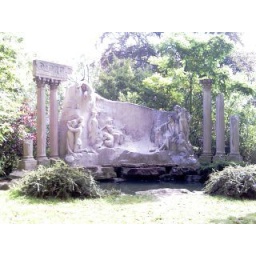
green spot in Paris with old monument